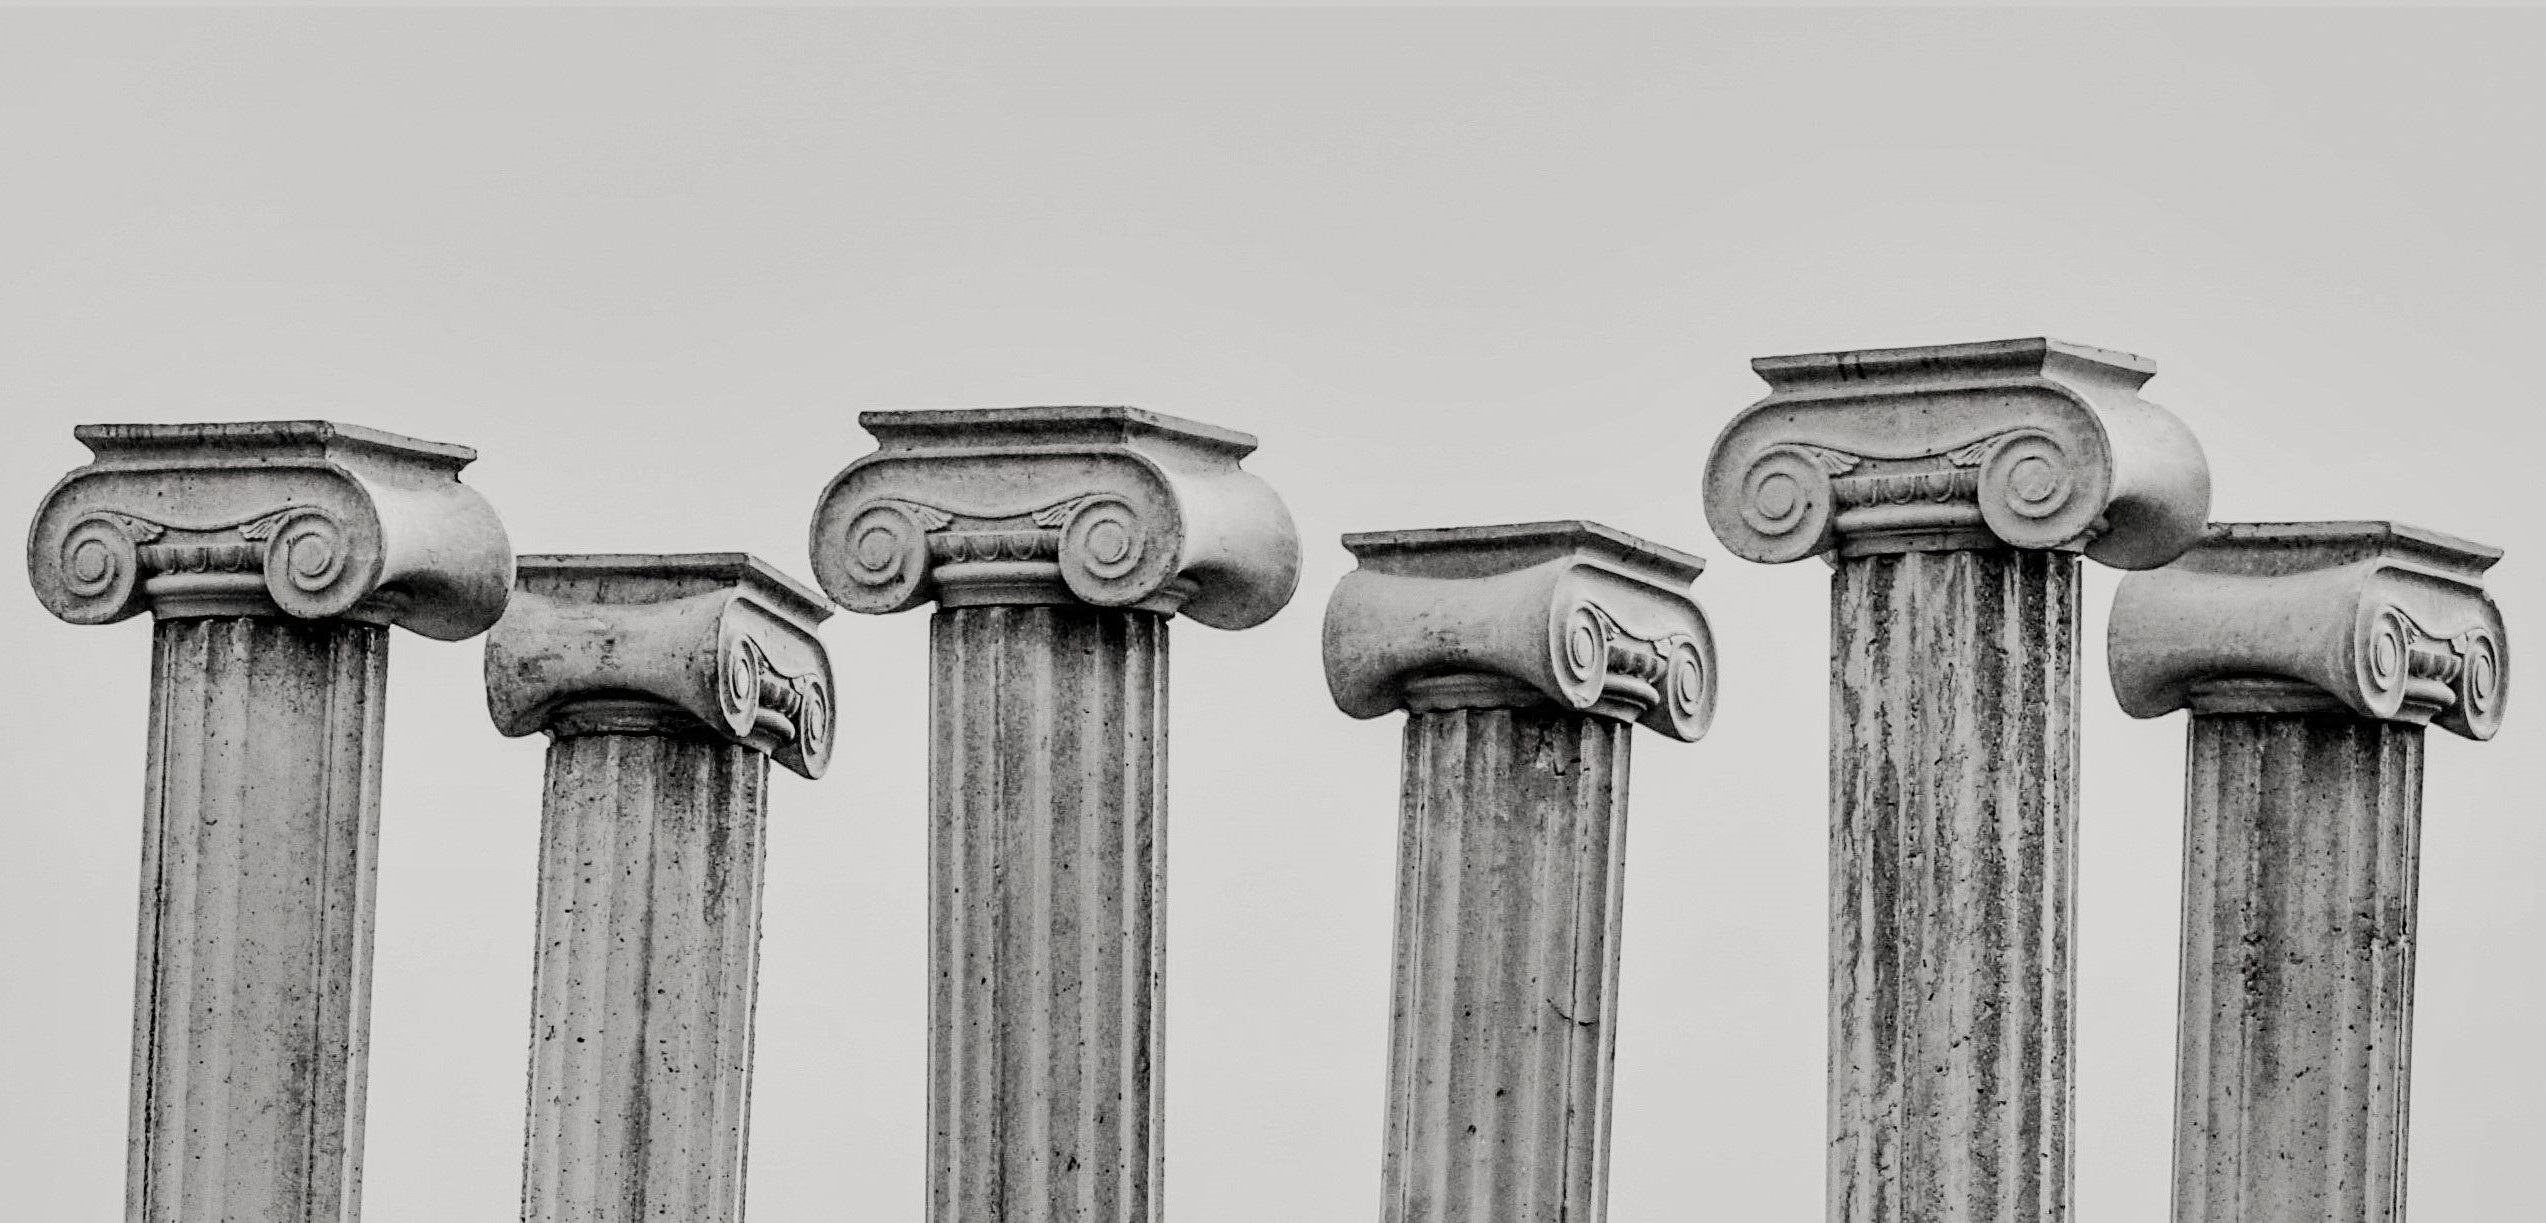
black and white, architecture, structure, column, greek, monochrome, product, classical, drawing, iron, elegance, ionic, pillar capitals, monochrome photography